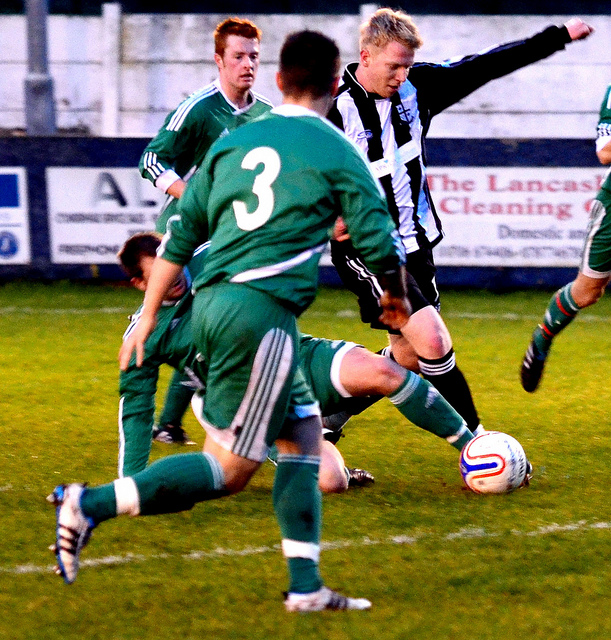
những người mặc đồ đá banh đang đá bóng trên sân cỏ